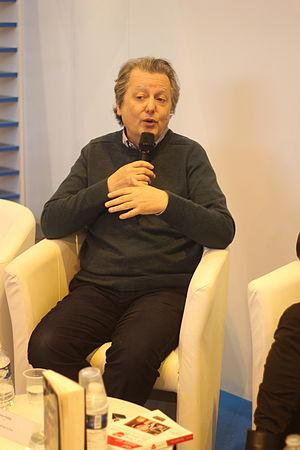
Pierre Haski, né le 8 avril 1953 à Tunis, est un journaliste français. Ancien correspondant en Afrique du Sud, au Moyen-Orient et en Chine pour l’Agence France-Presse puis pour le journal Libération, confondateur du site d’information Rue89, il devient président de l'association Reporters sans frontières en 2017. Depuis août 2018, il assure la chronique Géopolitique de l'émission matinale Le Sept neuf de France inter.